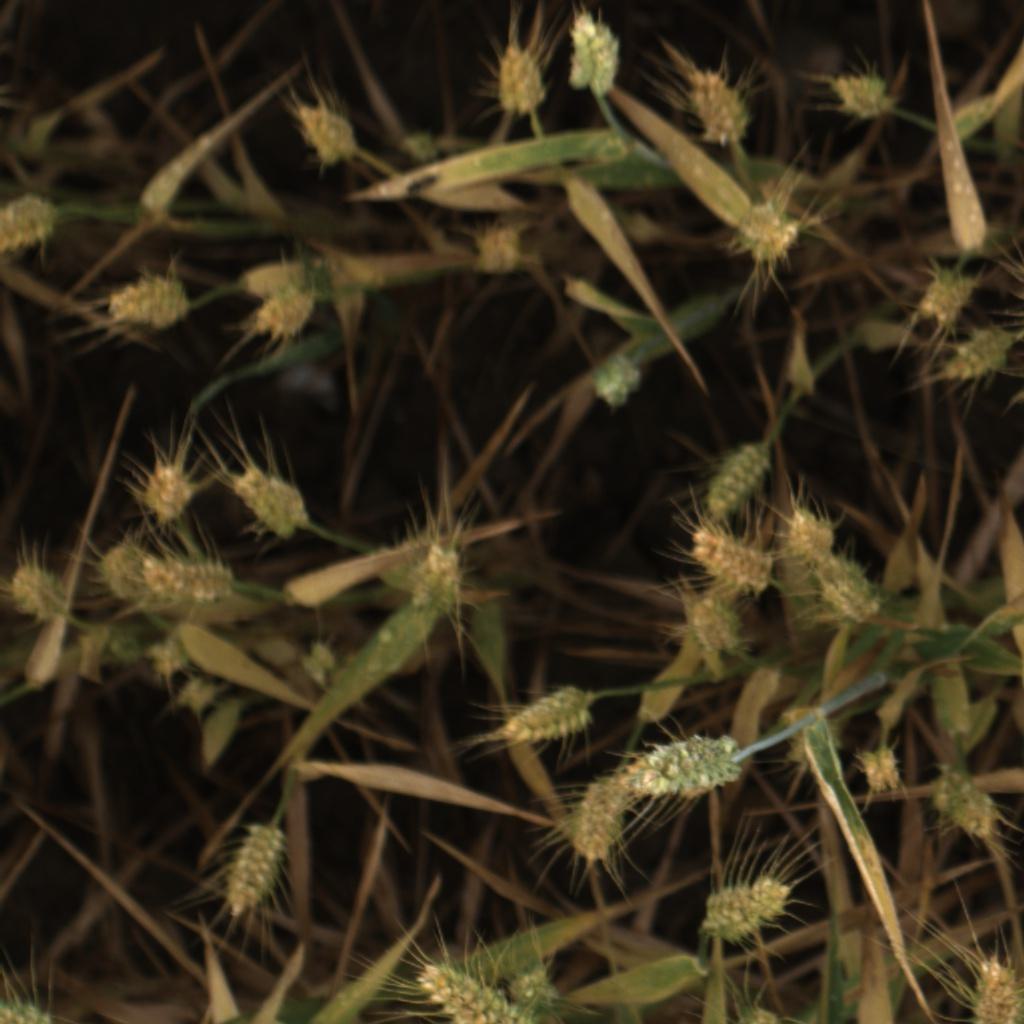
Country: UK
Location: Rothamsted
Wheat development stage: Filling - Ripening